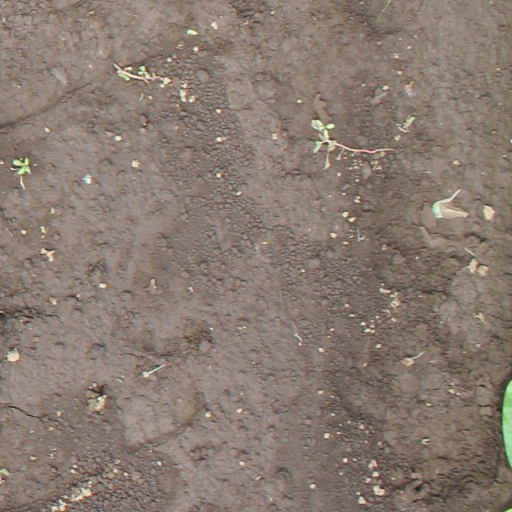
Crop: soybean